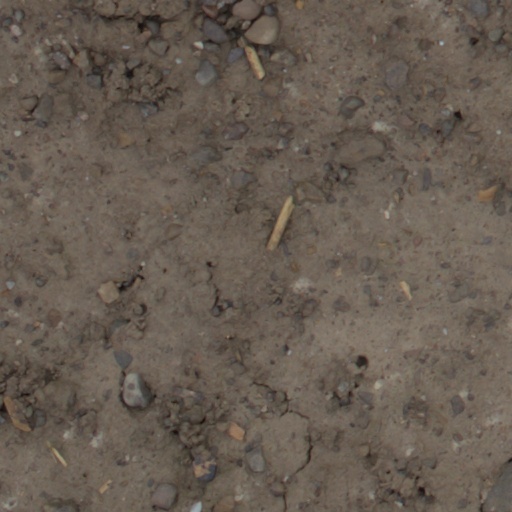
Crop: wheat